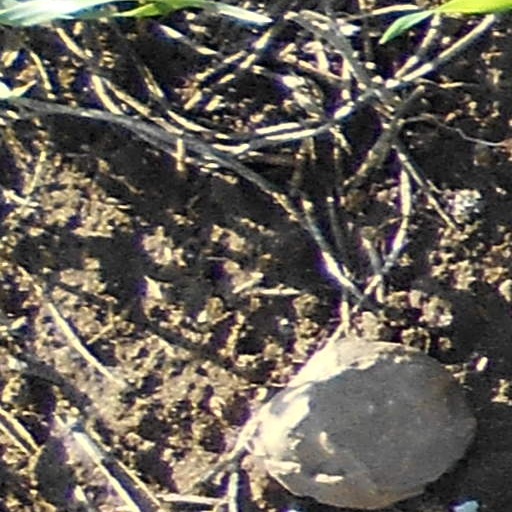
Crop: wheat